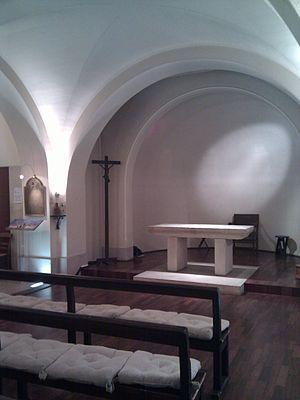
Crypte du martyrium de saint Denis à Montmartre
La crypte du martyrium de saint Denis est un édifice religieux du quartier de Montmartre, au 11, rue Yvonne-Le-Tac, dans le 18ᵉ arrondissement de Paris. Elle est le lieu de plusieurs épisodes marquants de l'histoire religieuse.